Alice Bemis Taylor

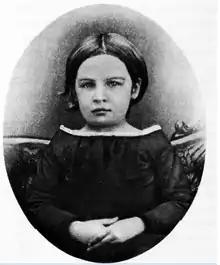
Alice Cogswell (later Alice Cogswell Bemis), mother of Alice Bemis Taylor

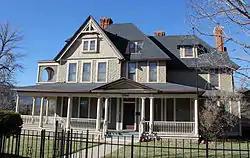
Judson Moss Bemis House, the childhood home of Alice Bemis Taylor

Alice Bemis was born in Newton, Massachusetts to Alice Cogswell Bemis and Judson Moss Bemis, philanthropist and founder of J. M. Bemis Company.